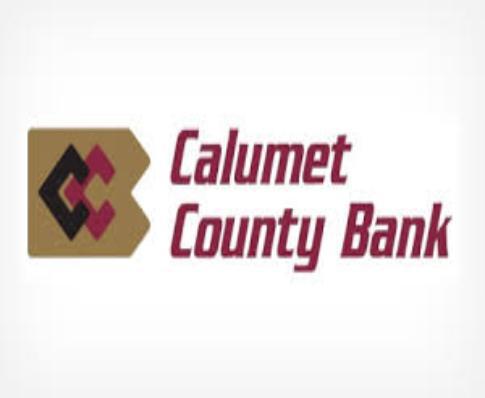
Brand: Calumet
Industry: Others